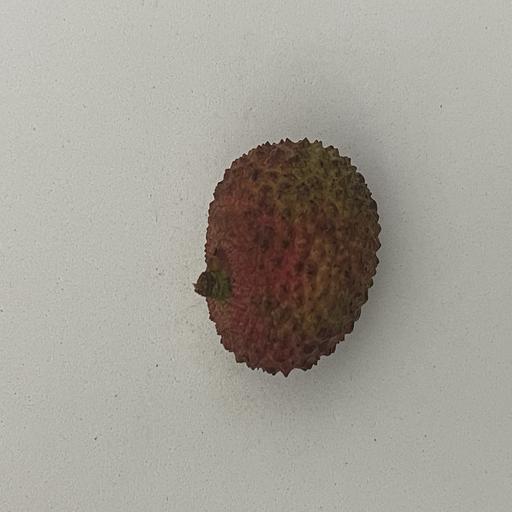
Crop type: Lichi